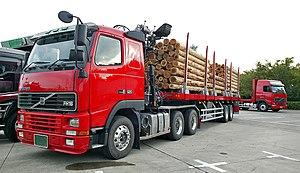
Le Volvo FH est un véhicule du type poids lourd, produit par le constructeur suédois AB Volvo.